Ja, må han (hon) leva

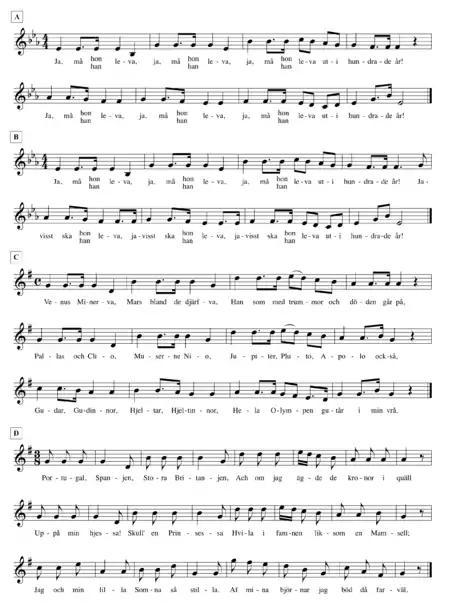
Ex A: "Ja, må han (hon) leva" as printed in the songbook "Gula visboken", 1953. Ex B: "Ja, må han (hon) leva" as sung lately. Ex C: "Venus Minerva", Fredman's song no 12 with lyrics by Carl Michael Bellman. Ex D: "Portugal, Spanjen", Fredman's song no 11 with lyrics by Carl Michael Bellman.

Ja, må han (hon) leva ("Yes, may he (she) live") is a Swedish birthday song. It originates from the 18th century, but the use as well as its lyrics and melody has changed over the years. It is a song that "every Swede" knows and it is therefore rarely printed in songbooks. Both lyrics and melody are of unknown origin.